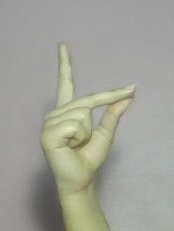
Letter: ta